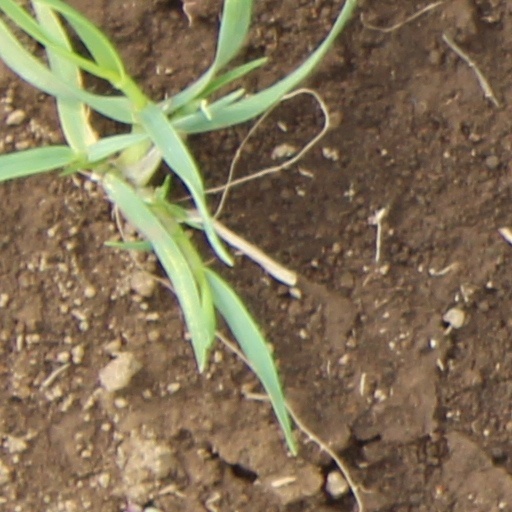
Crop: wheat